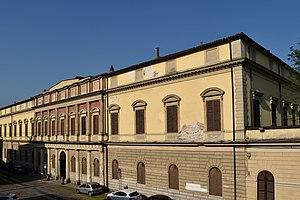
Le Musée d'histoire naturelle de Pavie est un musée d'histoire naturelle italien situé à Pavie. Il est géré par le Centre interdisciplinaire des Services des musées de l'Université de Pavie, qui s’occupe de garder et, en cas de besoin, récupérer et restaurer le matériel qui, au fil du temps, a été endommagé.